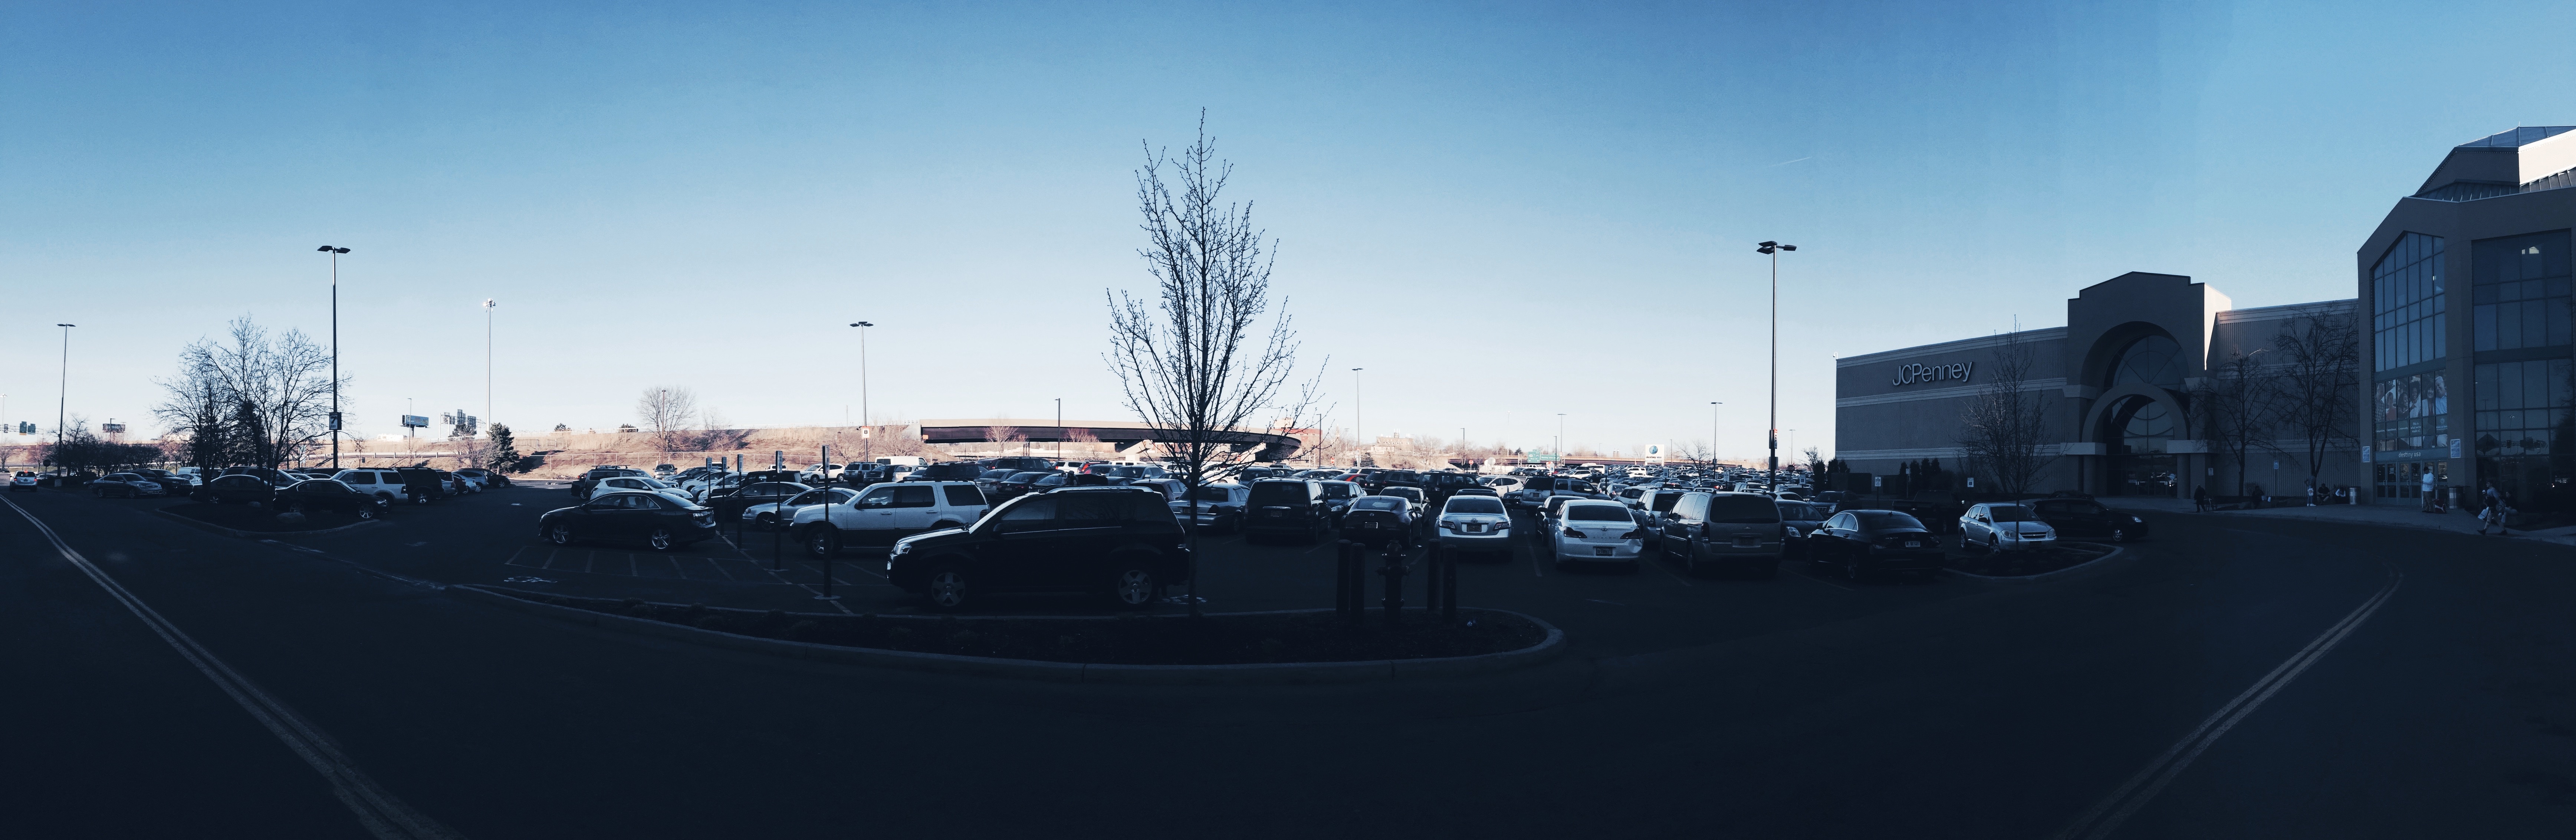
skyline, photography, city, skyscraper, cityscape, panorama, dusk, evening, street light, stadium, human settlement